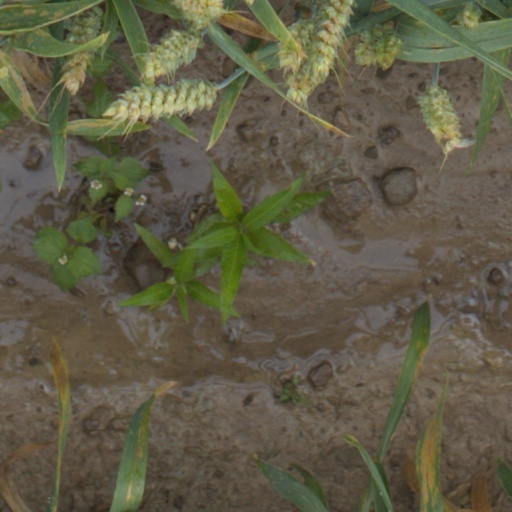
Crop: wheat